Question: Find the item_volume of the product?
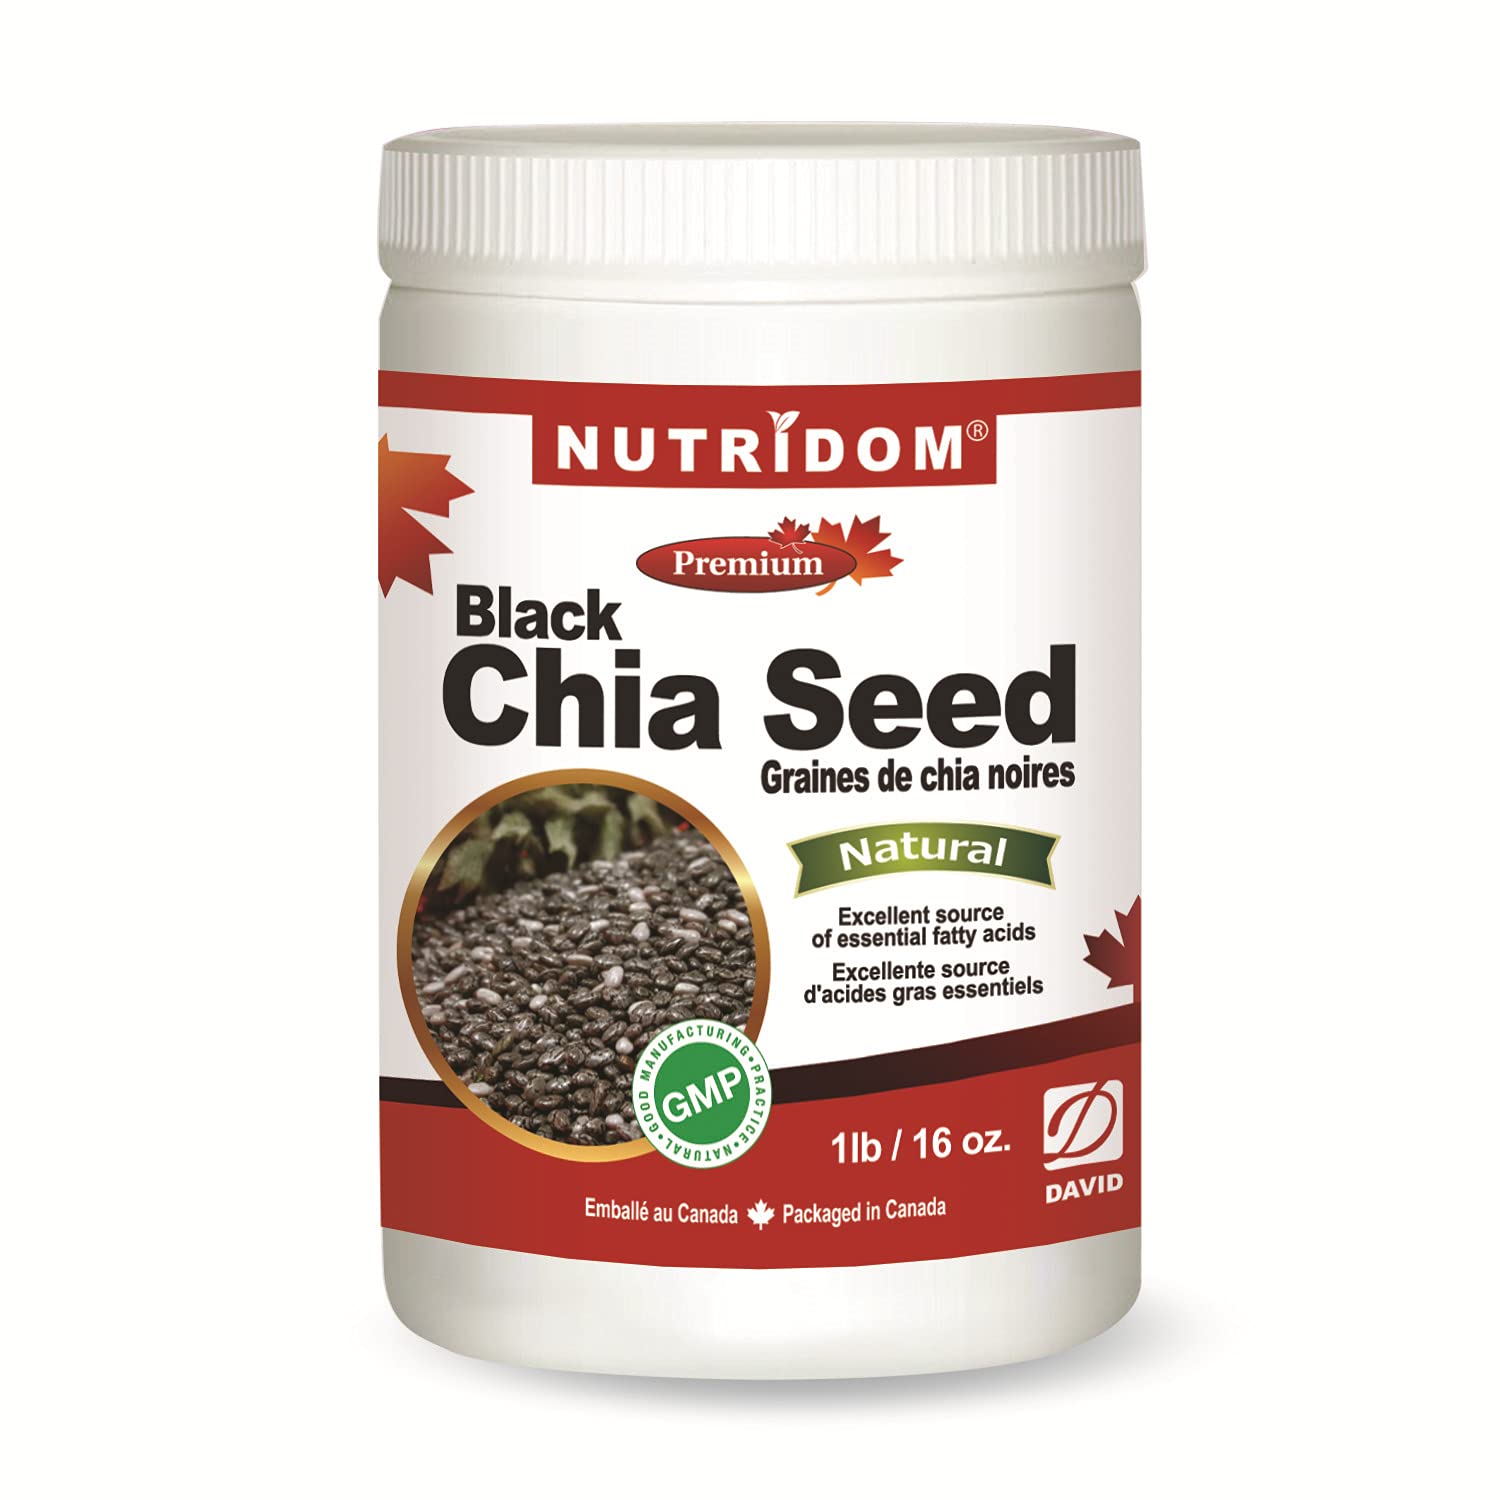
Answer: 1.0 fluid ounce